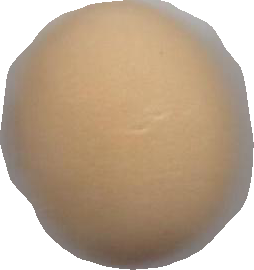
Variety: Grobogan